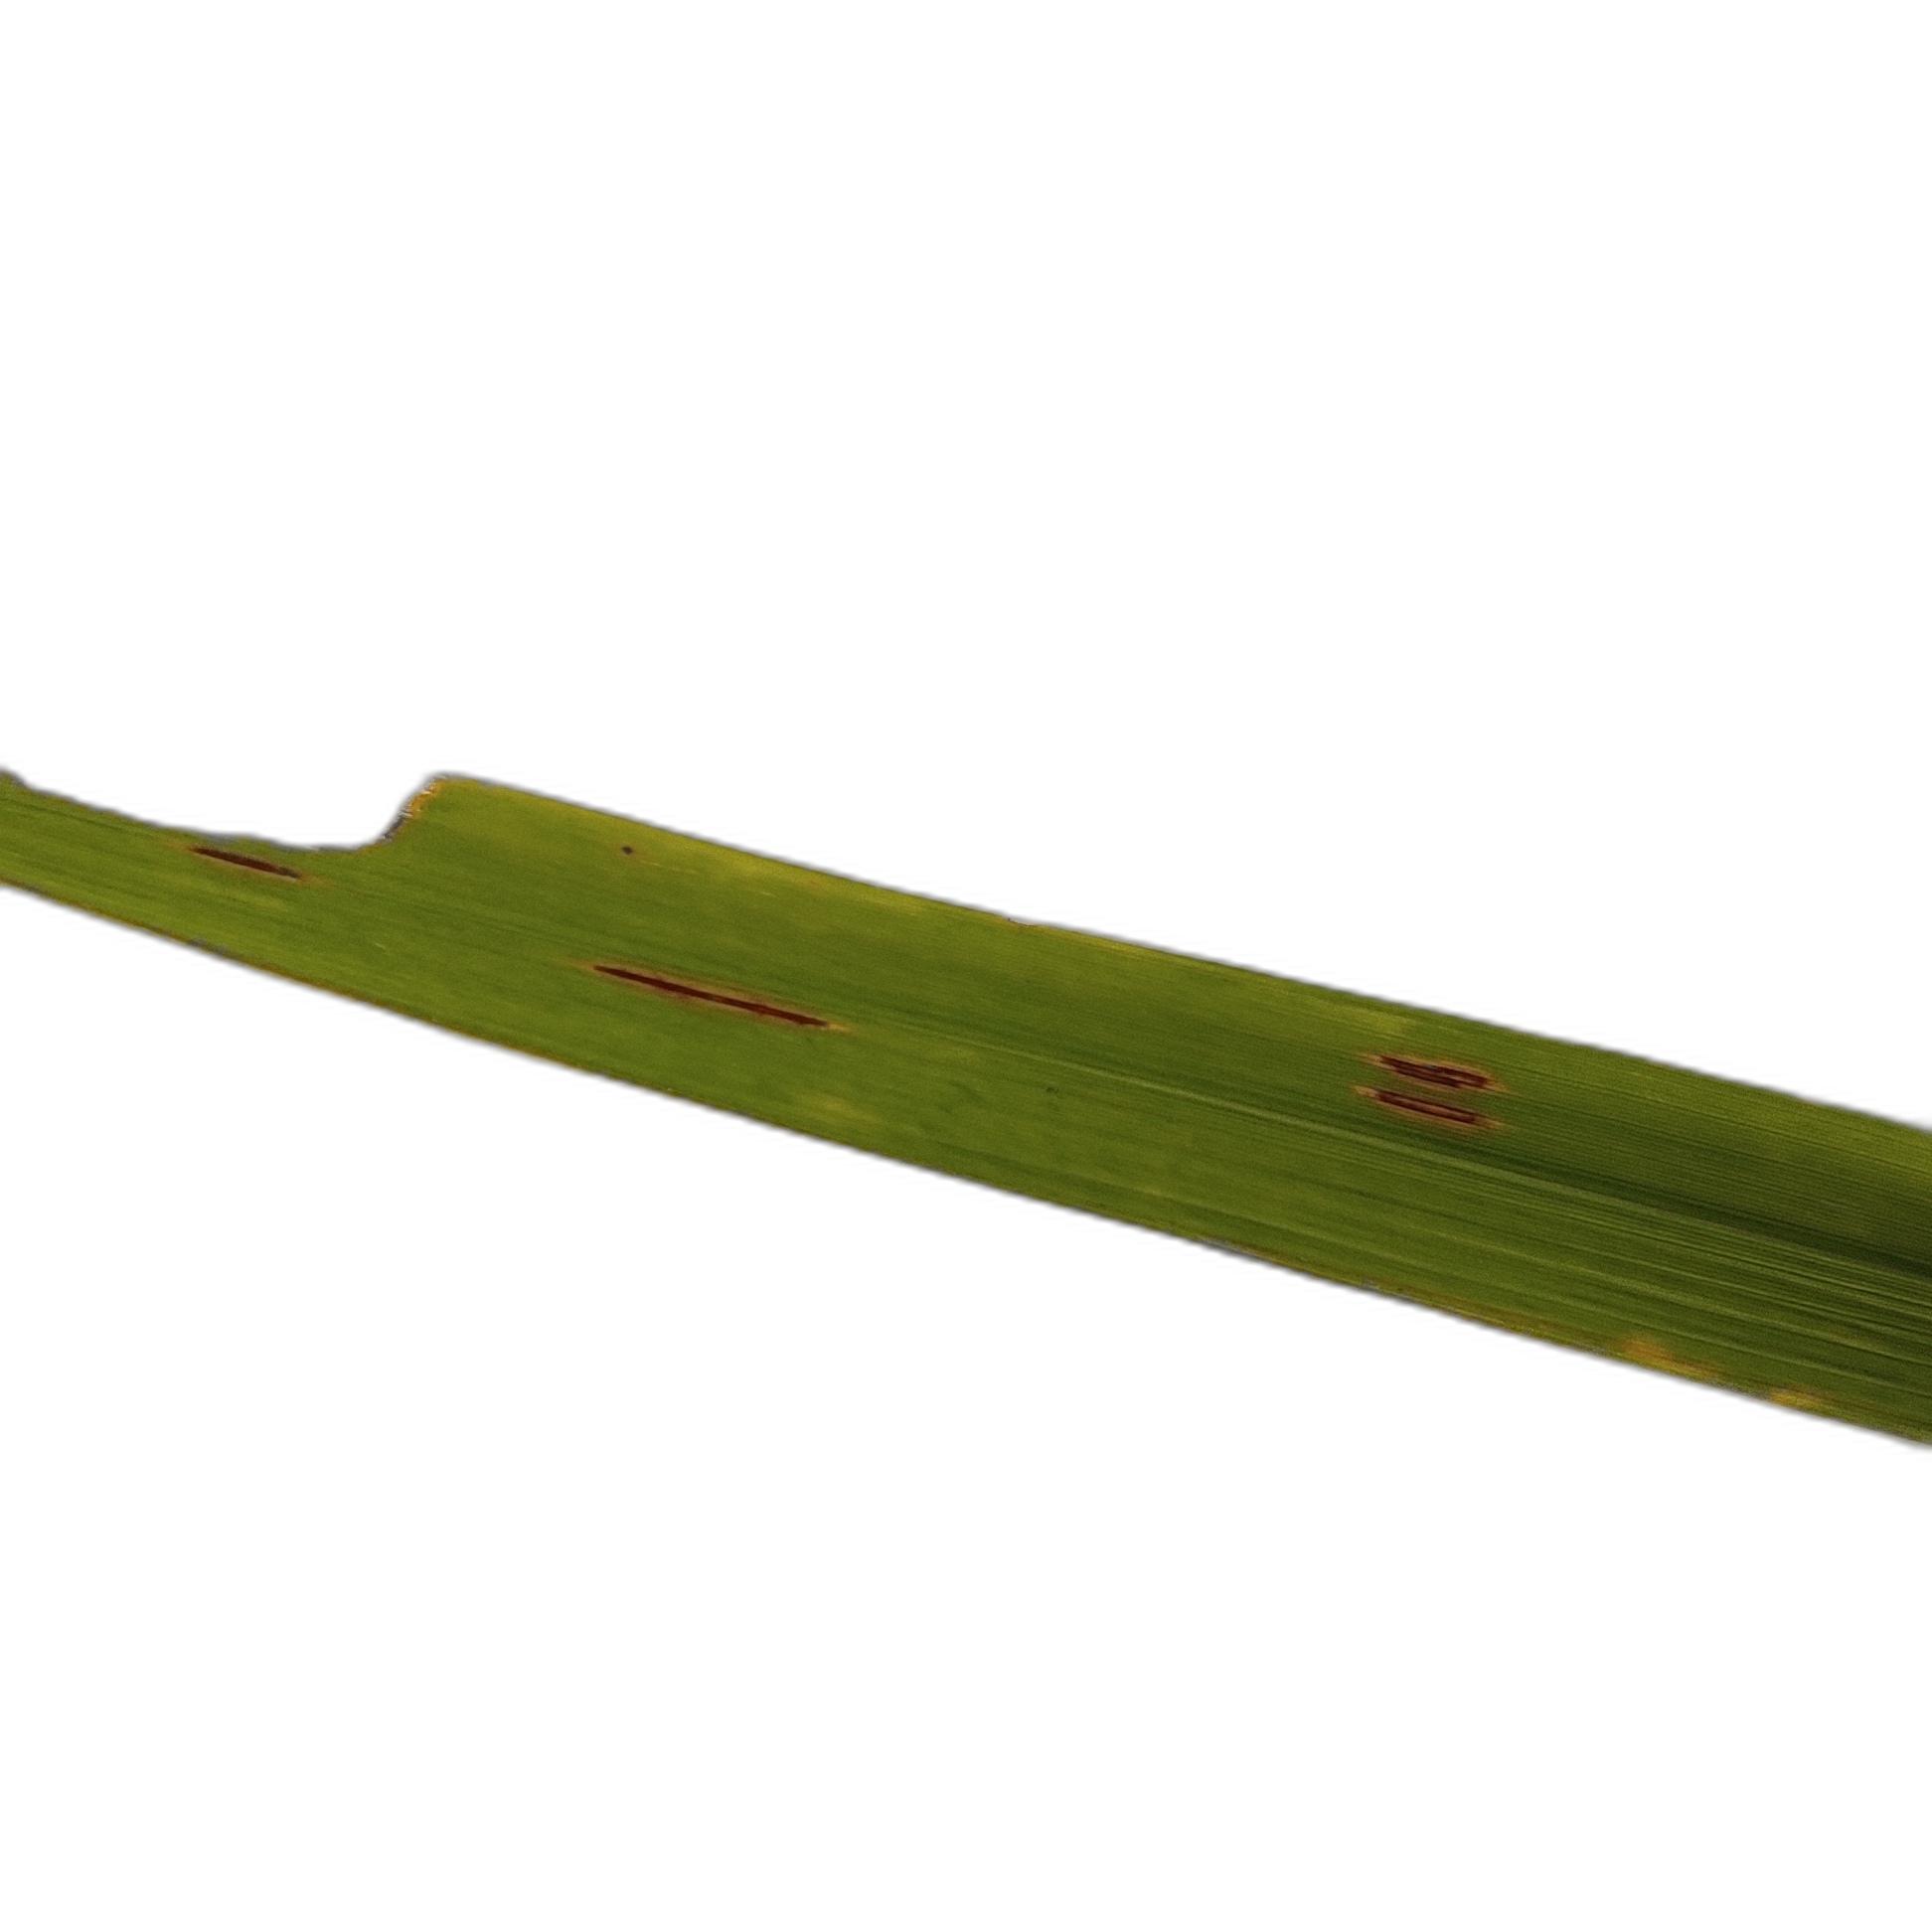
Label: Rice Blast